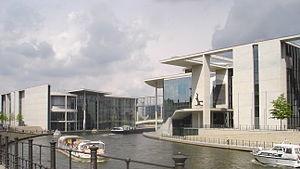
Le Band des Bundes est un ensemble architectural situé à Berlin en Allemagne, regroupant sur une bande de terrain rectangulaire de 1,3 km sur 200 mètres situé sur le côté nord du palais du Reichstag, de part et d'autre de la Spree, des bâtiments dédiés aux services de Chancellerie fédérale et du Bundestag.